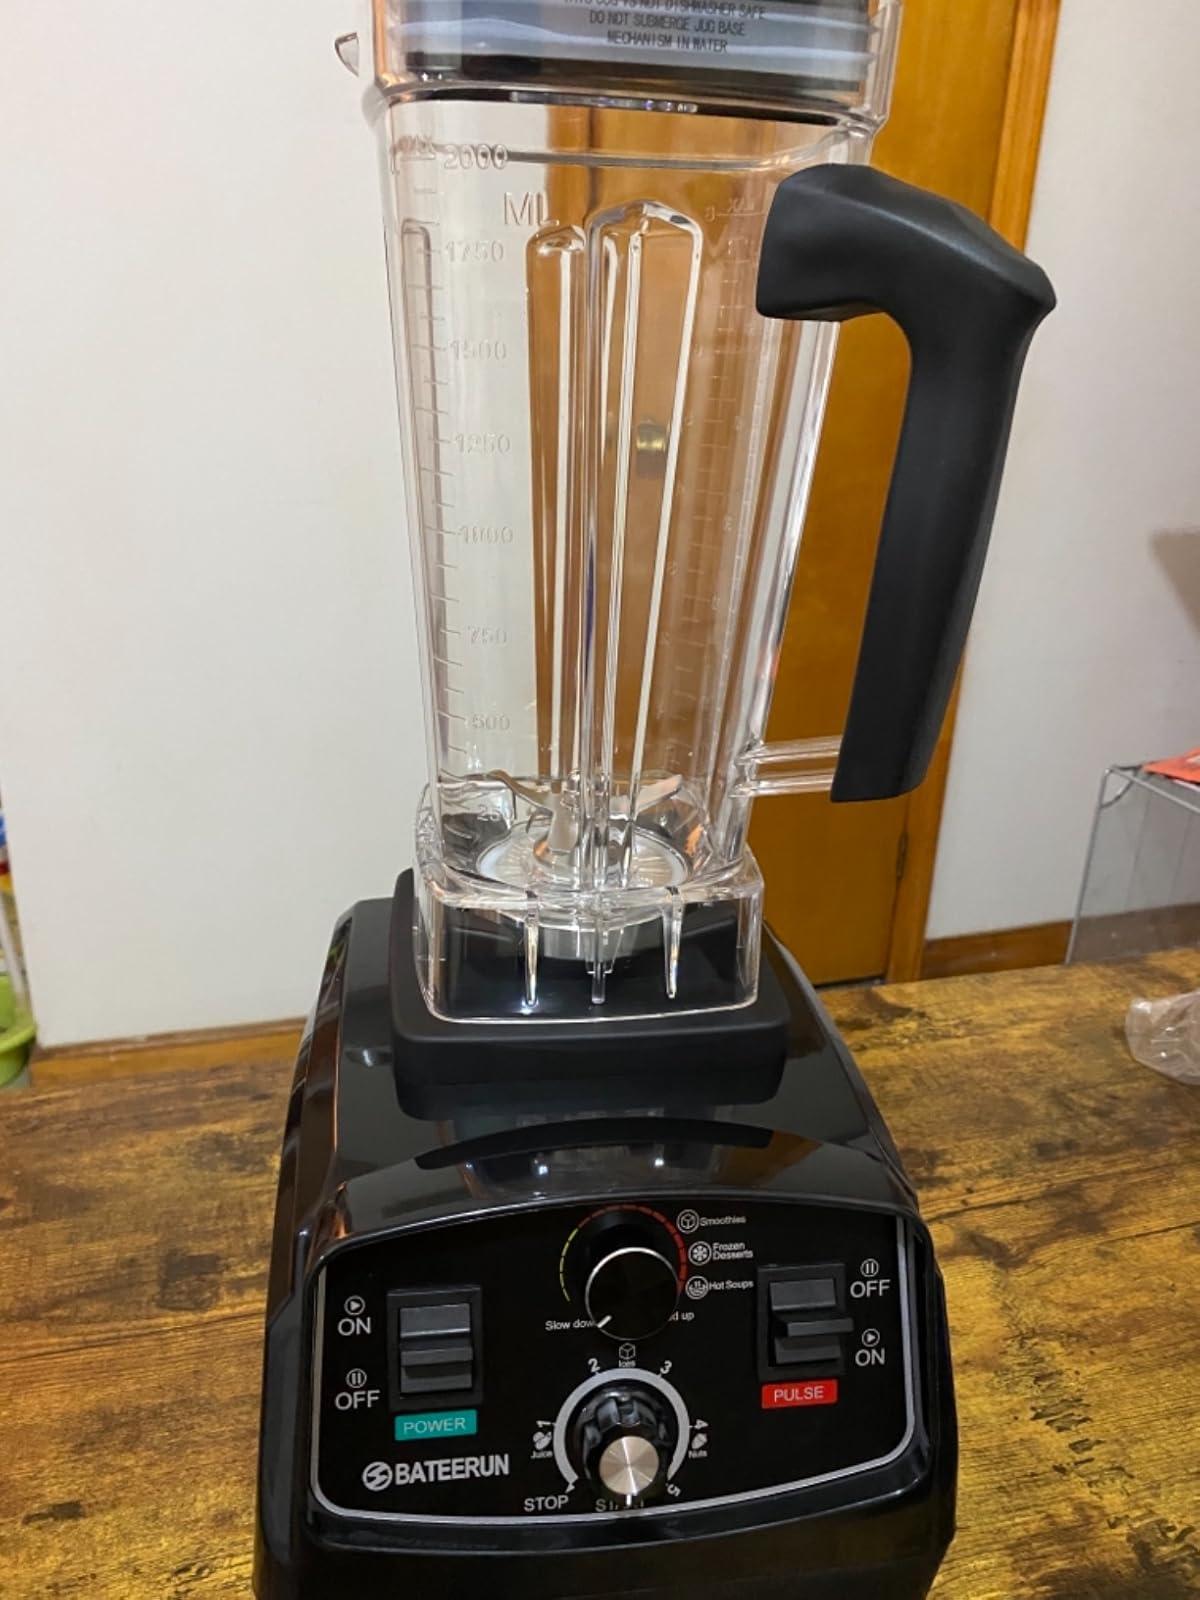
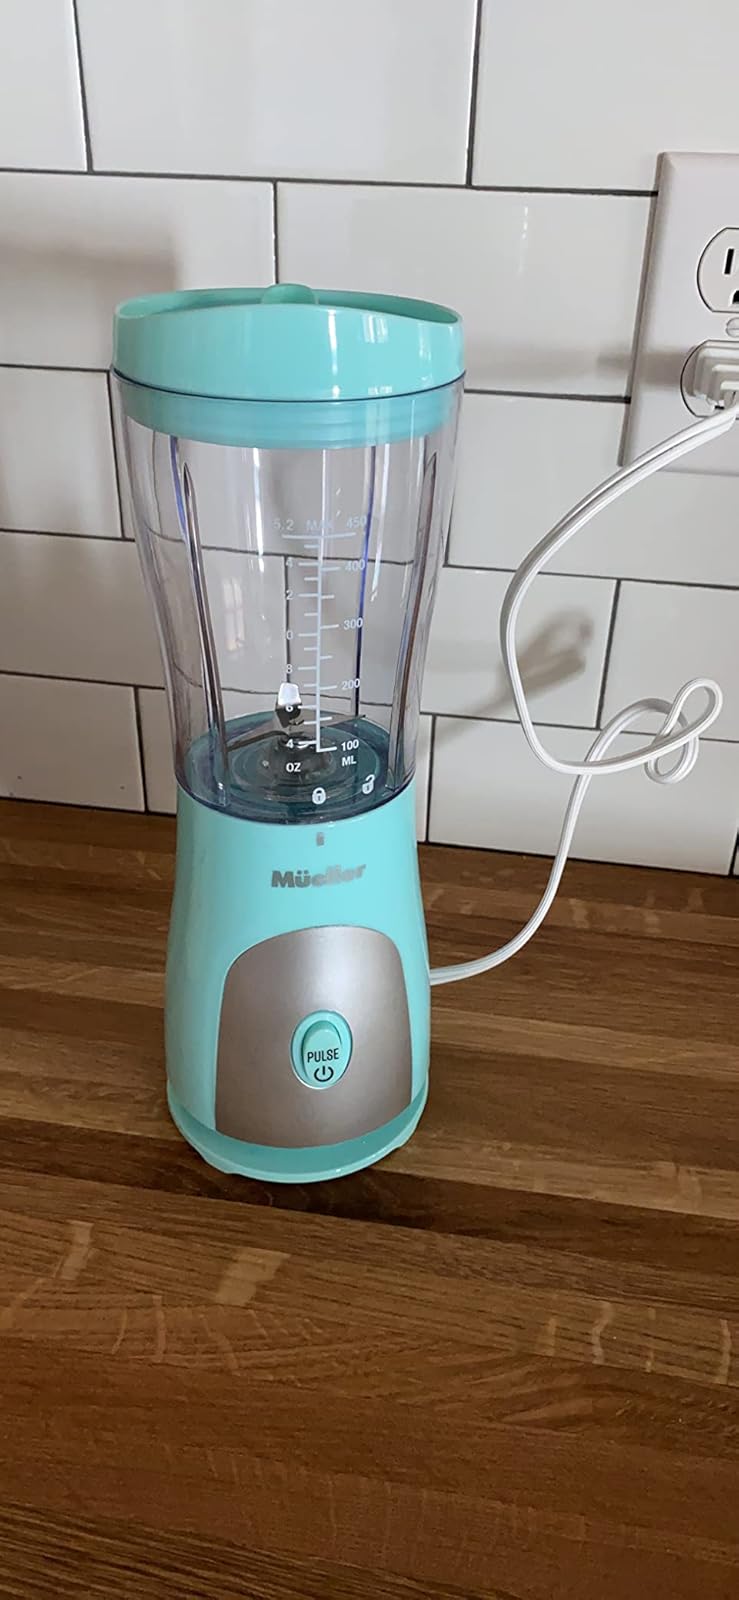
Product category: items_blender
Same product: no